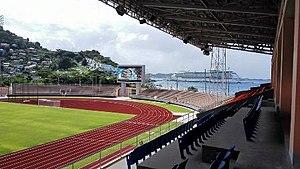
Le stade Kirani-James est situé dans la ville de Saint-Georges, la capitale de Grenade.